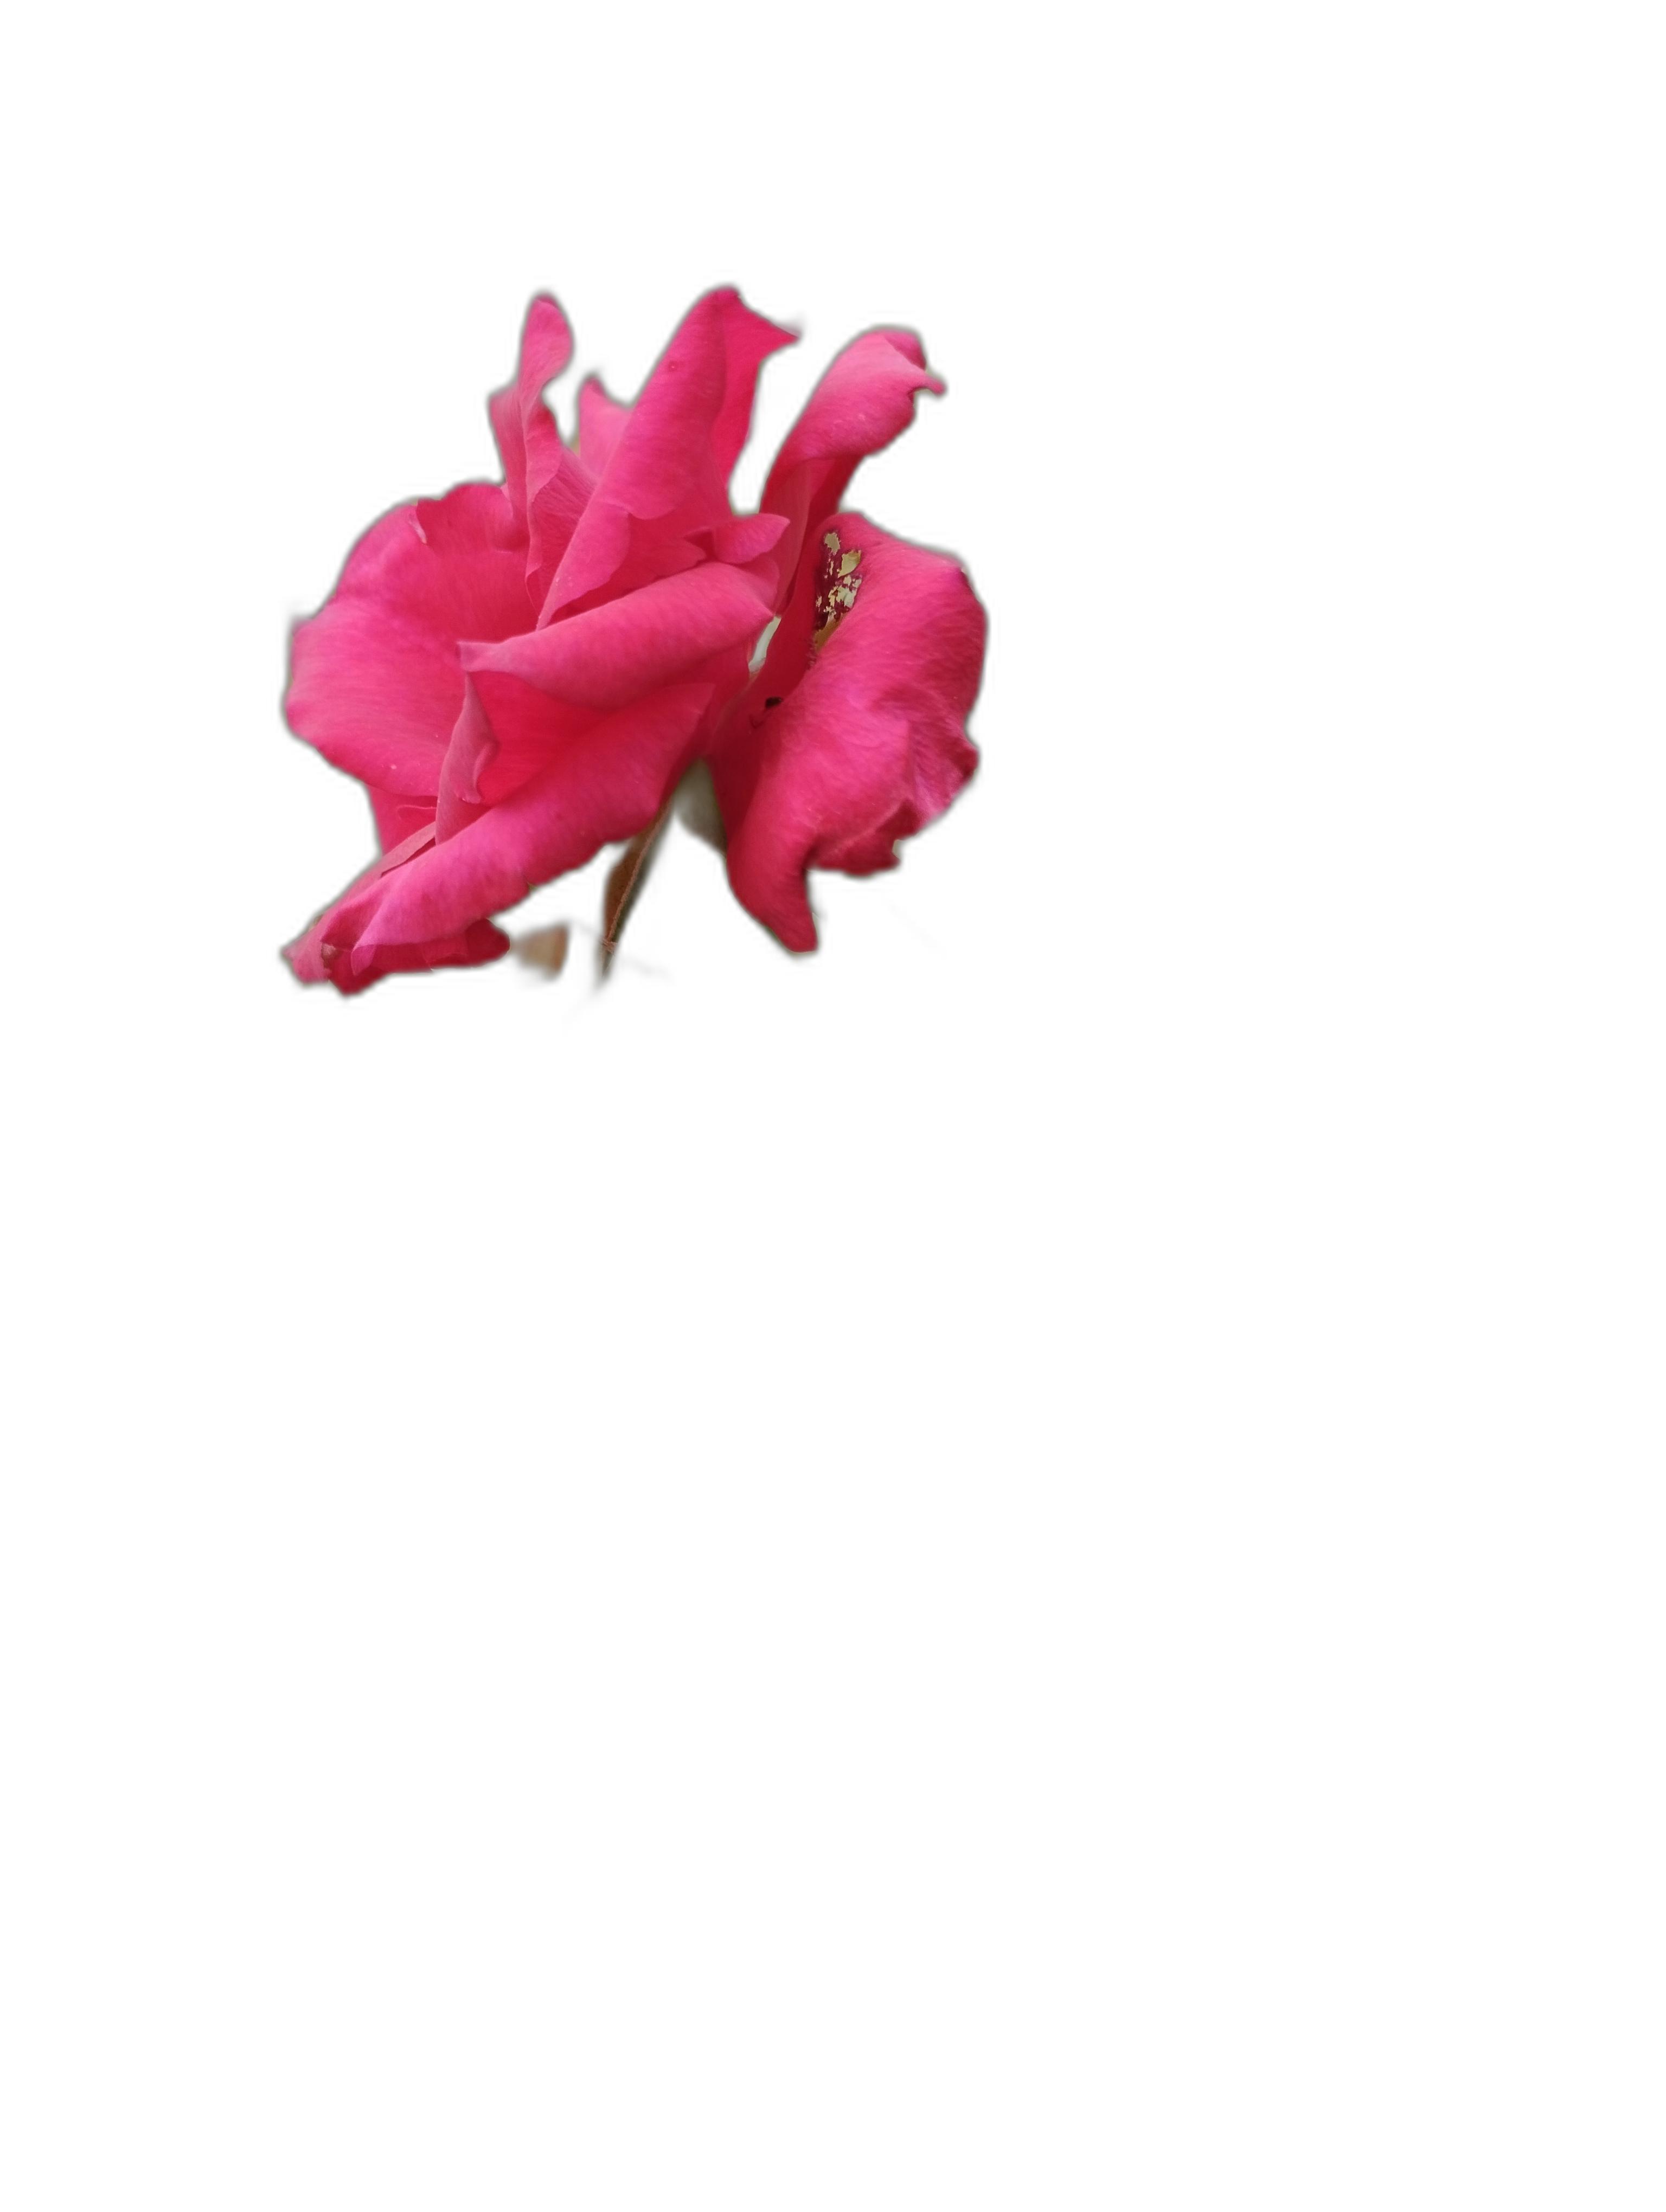
Label: Rose